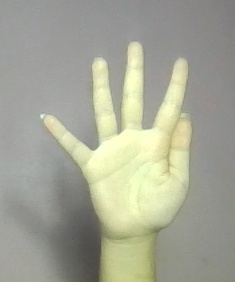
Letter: sheen